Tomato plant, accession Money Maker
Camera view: horizontal (90 deg, fisheye); turntable rotation: 60 degrees
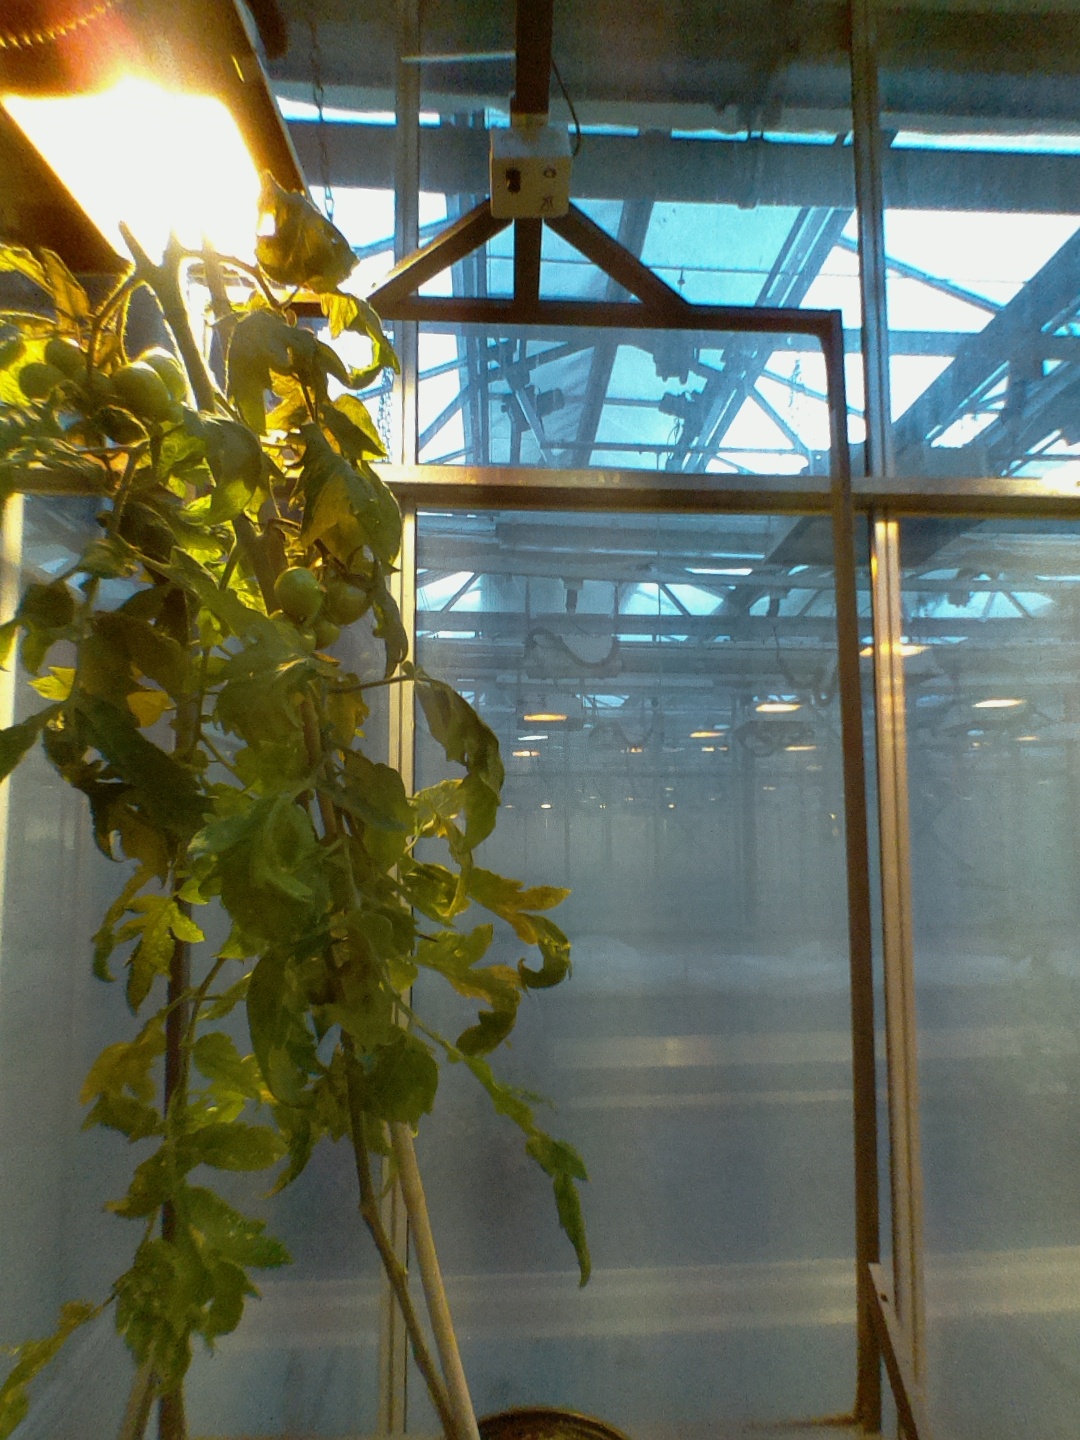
BBCH growth stage 75: 50%-60% of final fruit size